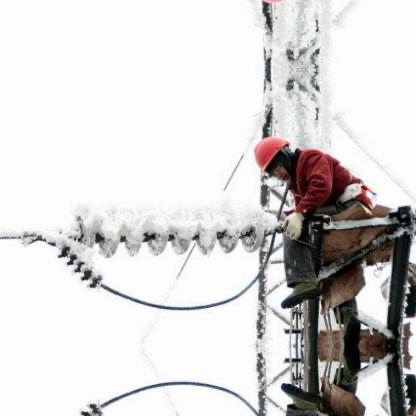
Objects in the image:
label: helmet